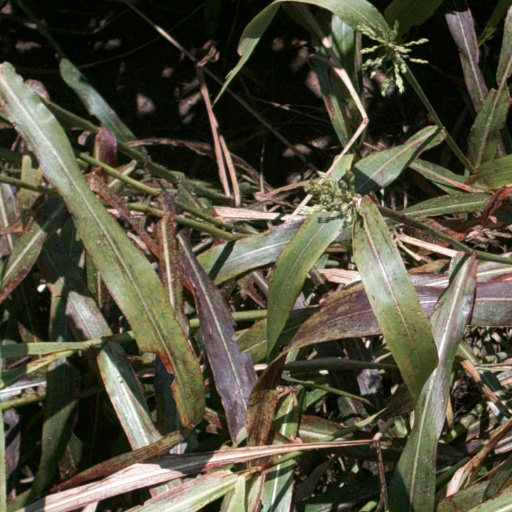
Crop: sorghum